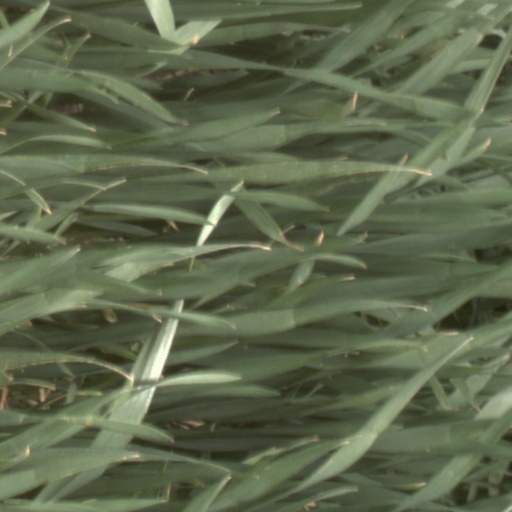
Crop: wheat